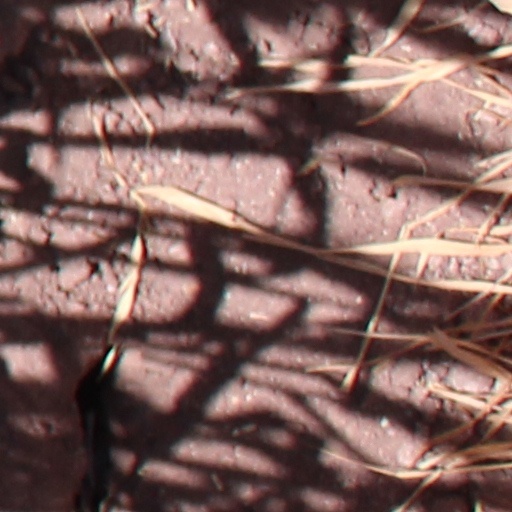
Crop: wheat